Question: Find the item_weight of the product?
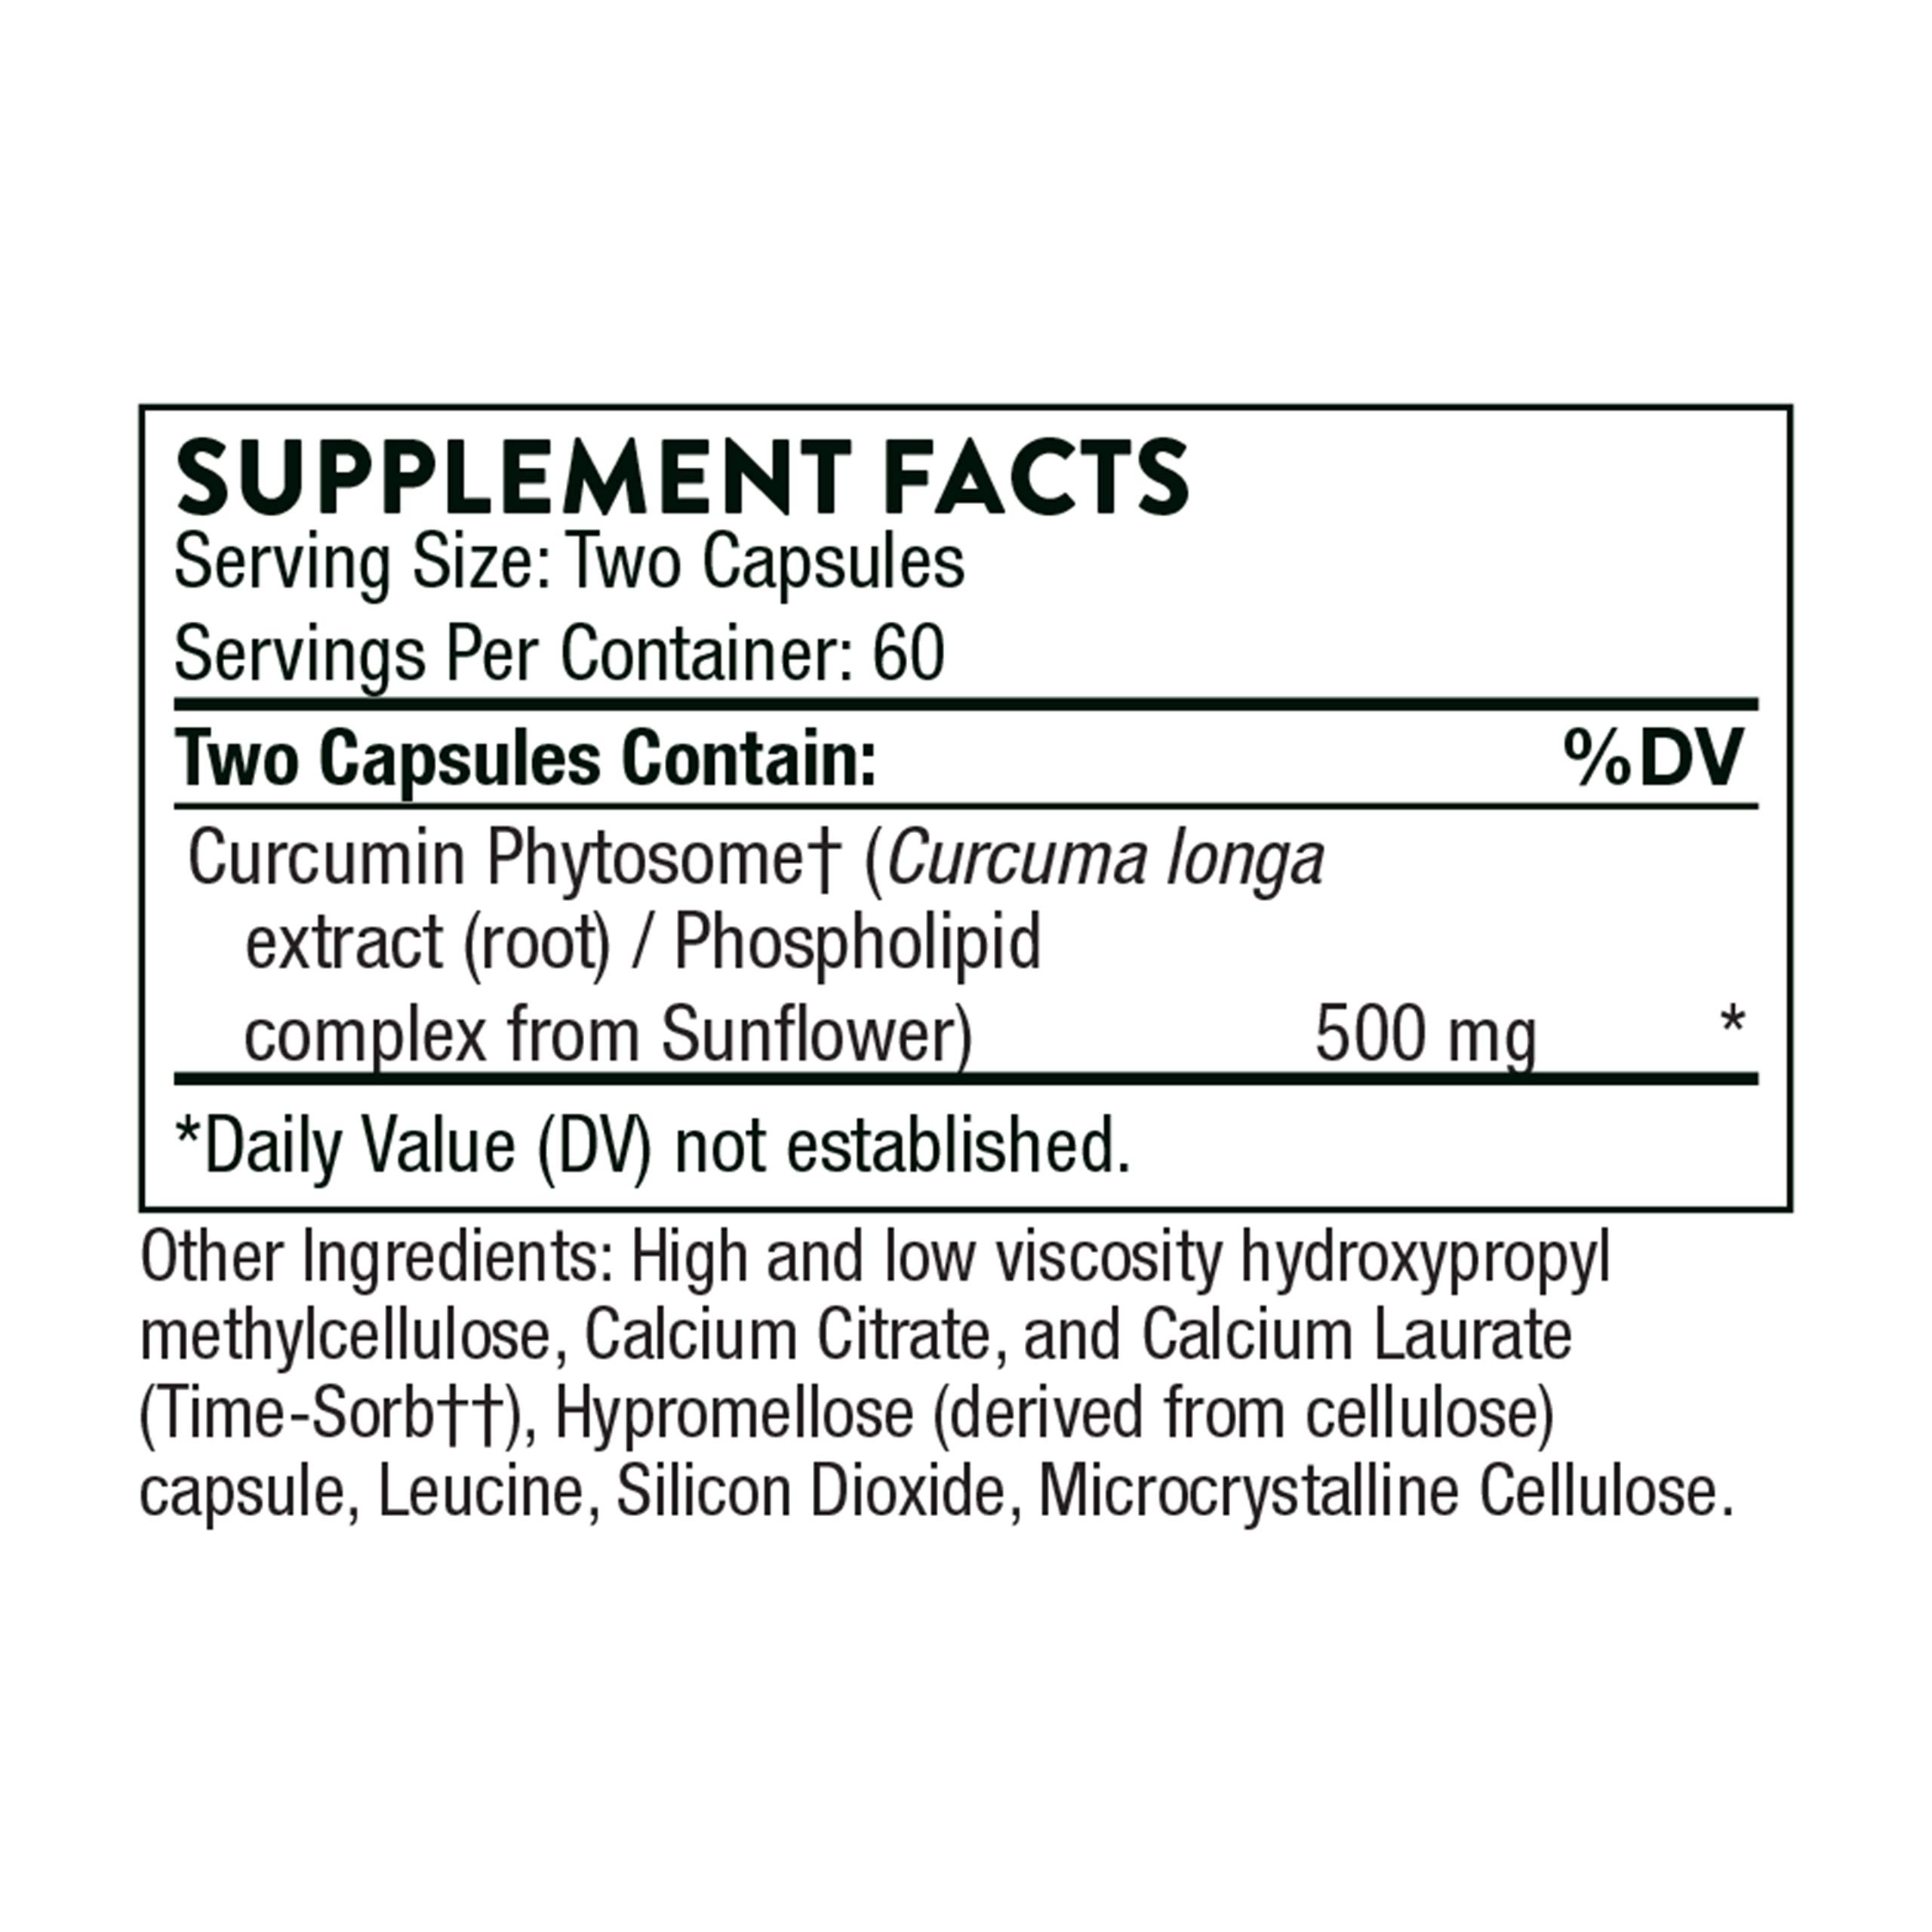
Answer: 500 milligram